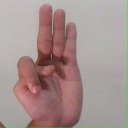
अक्षर: भ